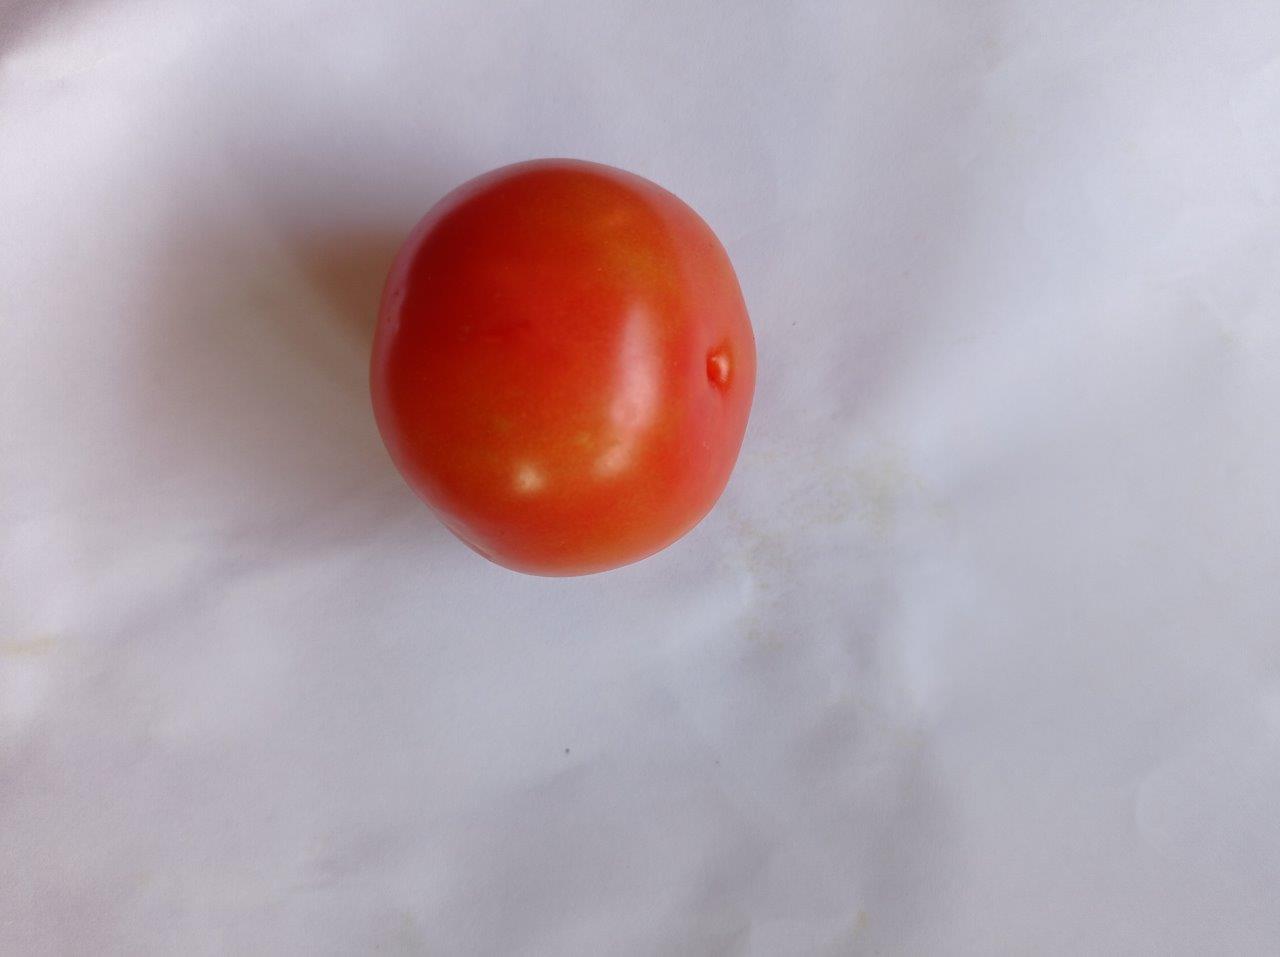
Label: Fresh